Turin–Lyon high-speed railway

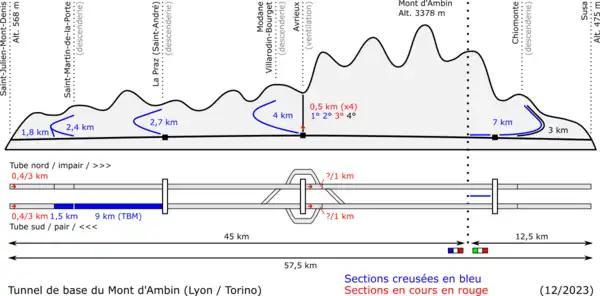
Profile of Mont d'Ambin Base Tunnel (excavated sections in blue, sections in progress in red)

TELT awarded the contract for the excavation of the of tunneling on Italian territory in August 2023 and published in June 2023 a call for tender for the outfitting of the tunnel and its maintenance for the first 7 years of its operations. As of August 2024, 14 of the 115 km (57.5 km times 2 tubes) of the main tunnels had been dug, as well as 23.5 km of auxiliary galleries (access tunnels, ventilation wells, etc). As of late-2022, the expected completion date for the base tunnel was 2032.